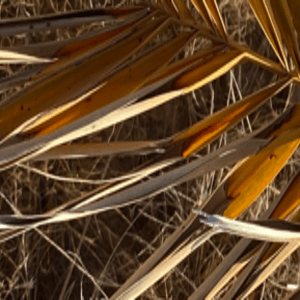
Label: Magnesium Deficiency